Battle of Canyon de Chelly

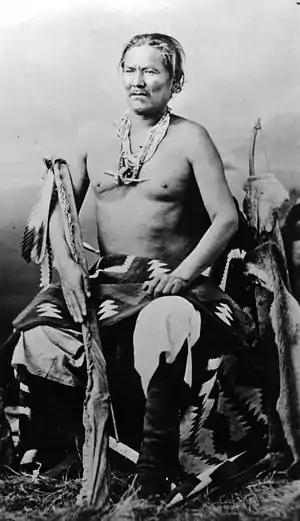
"Chief Manuelito after the Navajo Wars."

When Carson was ready to move against Canyon de Chelly, Barboncito's men ran off all the army mules. Carson's men had to return to Fort Defiance and delay the attack. By 6 January, Carson was re-equipped and ready to move against Canyon de Chelly despite heavy snow.